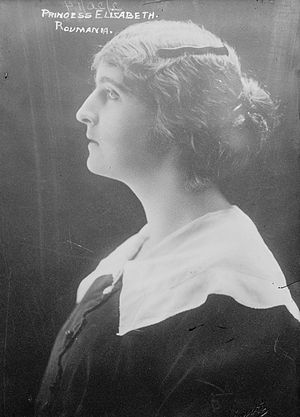
Elisabeth af Rumænien
Elisabeth af Rumænien
Elisabeth af Rumænien var græsk dronning 1922-23, gift med kong Georg 2. af Grækenland.